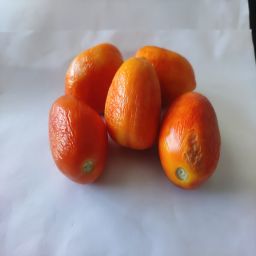
Crop: Tomato
Quality: Old